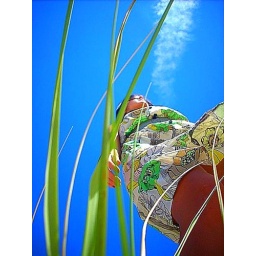
flowers in grass